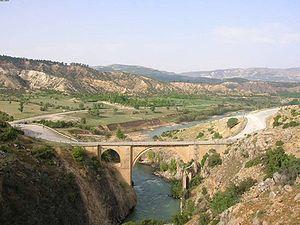
Görmeli est un village du sud de la Turquie situé dans les Monts Taurus, près d'Ermenek, dans la province de Karaman.